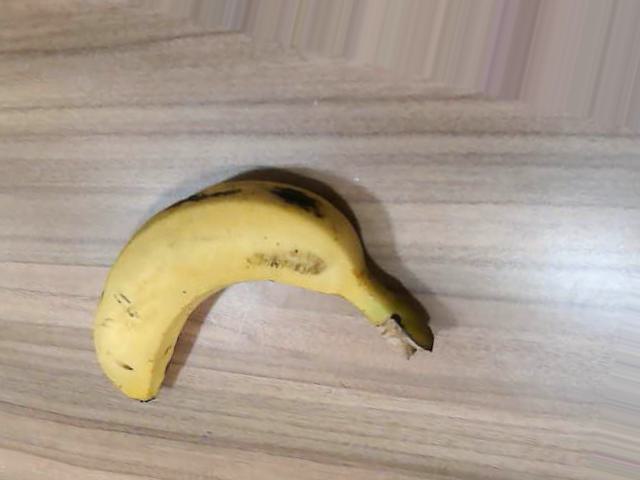
Label: Ripe_Banana